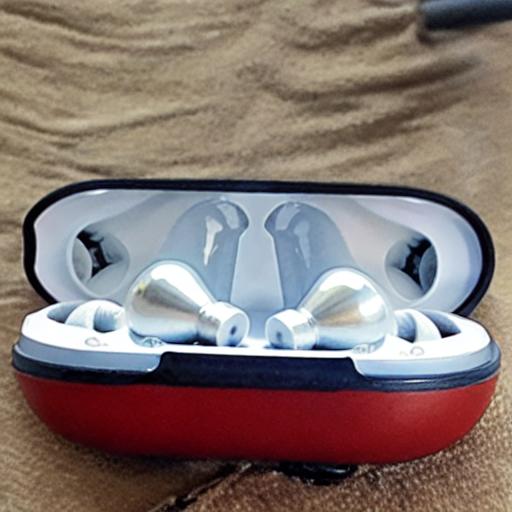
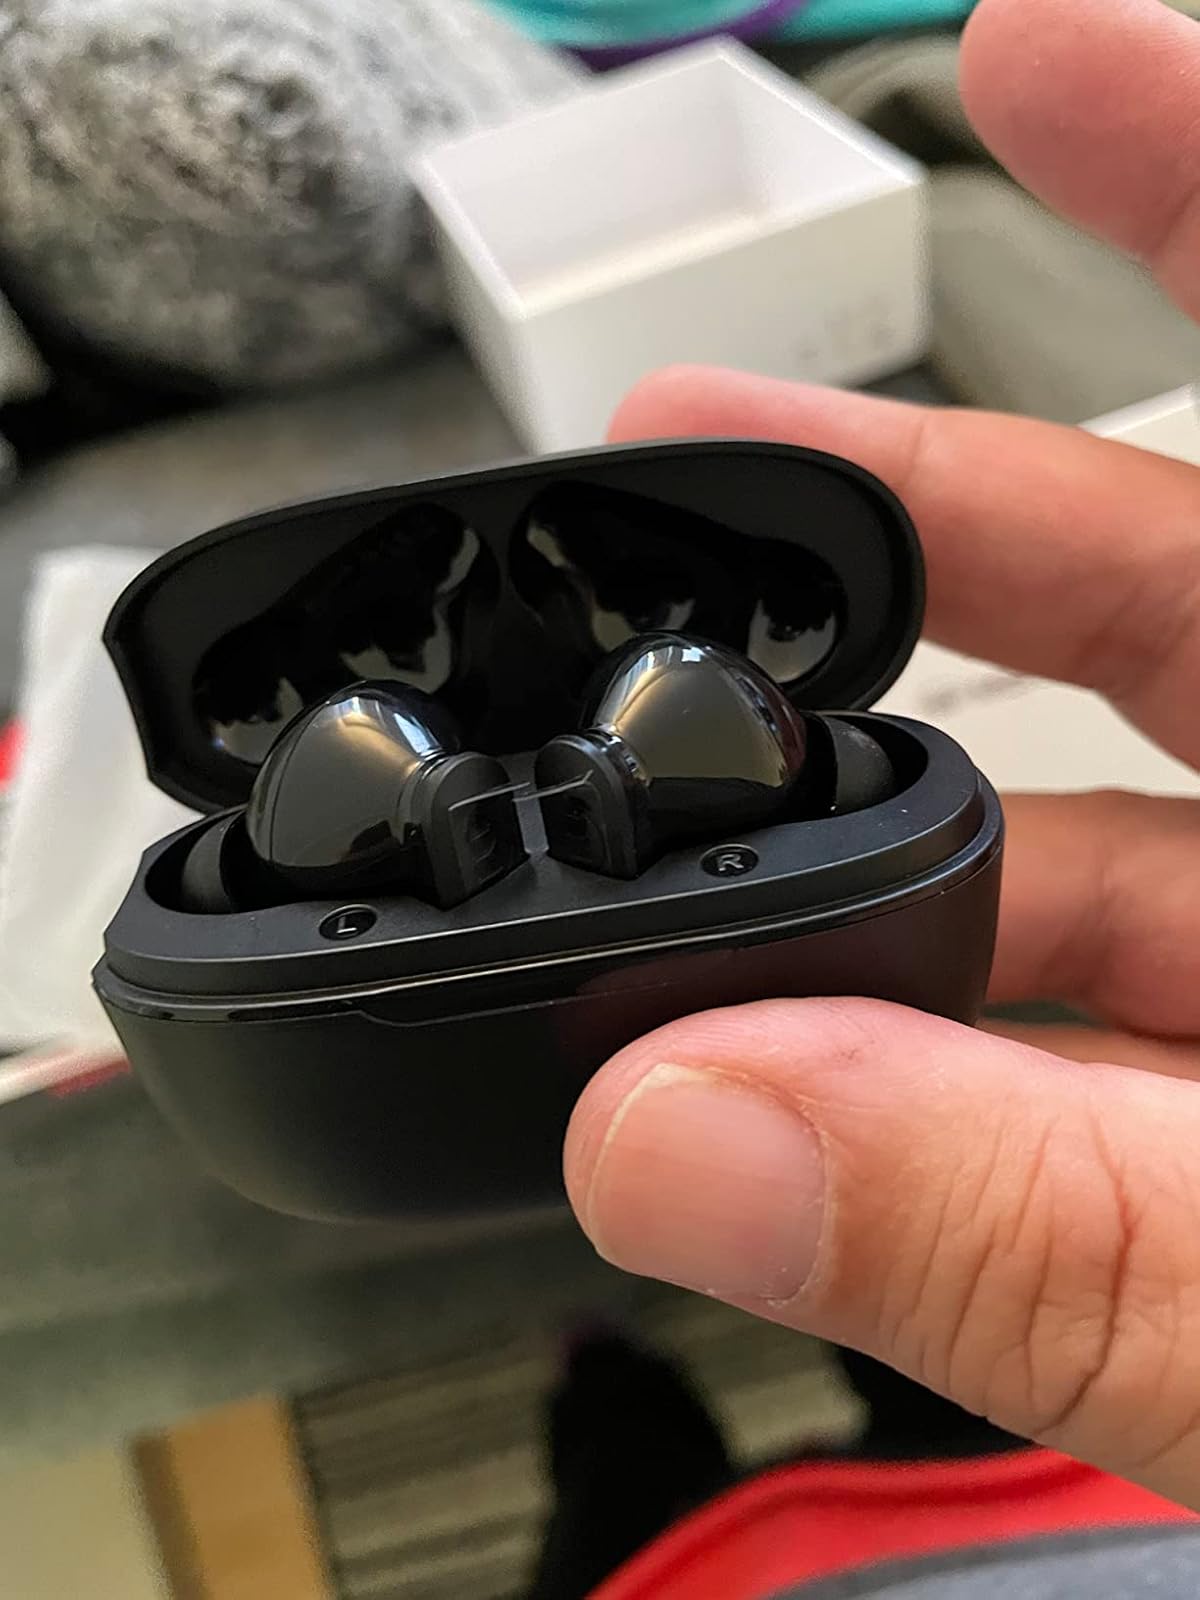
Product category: earbuds
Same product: no